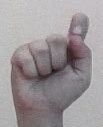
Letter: fa